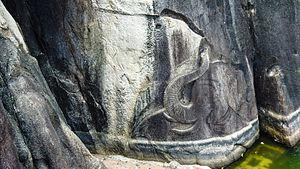
L’Isurumuniya est un temple bouddhiste du Sri Lanka situé juste à l'est du Tissawewa à Anurâdhapura. Il présente plusieurs ensembles de sculptures particulièrement intéressants : les amants d'Isurumuniya, le bassin aux éléphants et la famille royale.